Charm bracelet

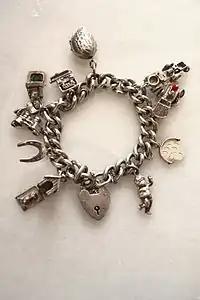

In 1889, Tiffany and Co. introduced their first charm bracelet — a link bracelet with a single heart dangling from it, a bracelet which is an iconic symbol for Tiffany today.